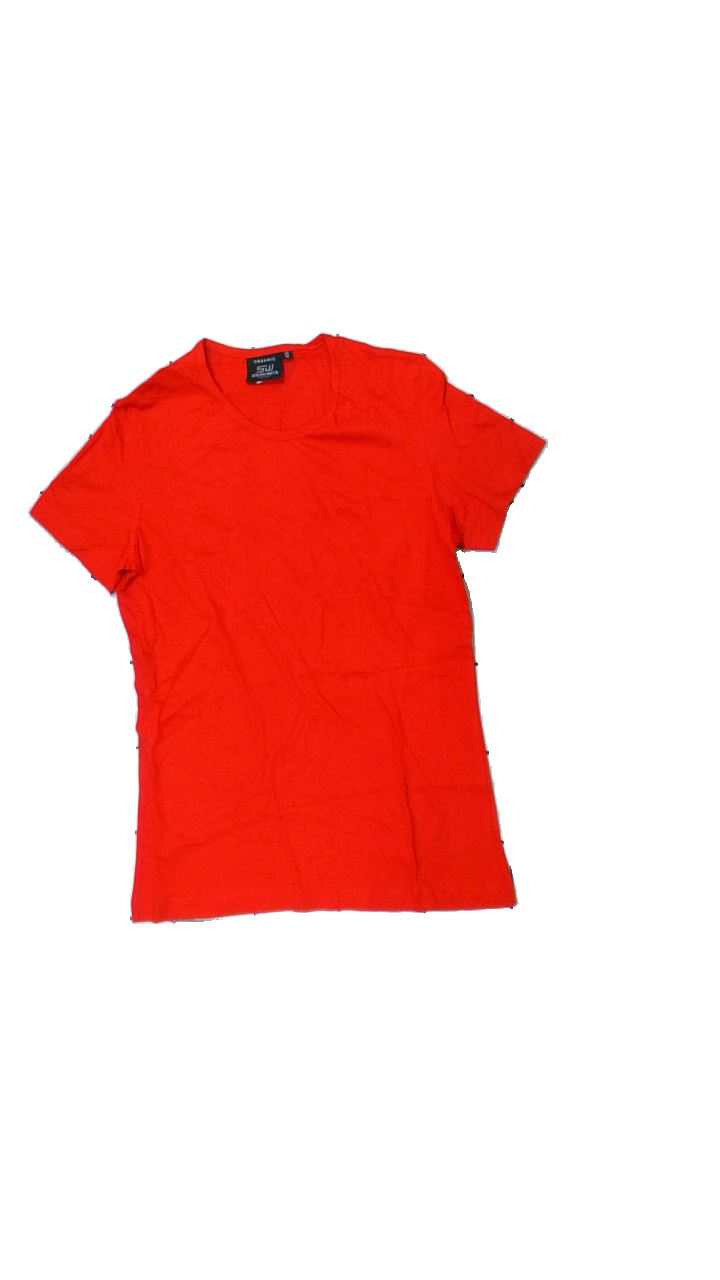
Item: T-shirt (Ladies)
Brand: South West
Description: röd t-shirt
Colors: Red
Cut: Regular
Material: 100% cotton
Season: All
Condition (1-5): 5
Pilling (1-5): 5
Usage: Reuse
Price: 50-100